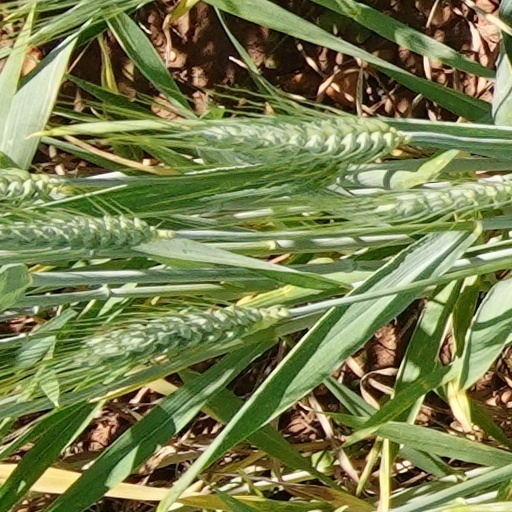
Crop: wheat